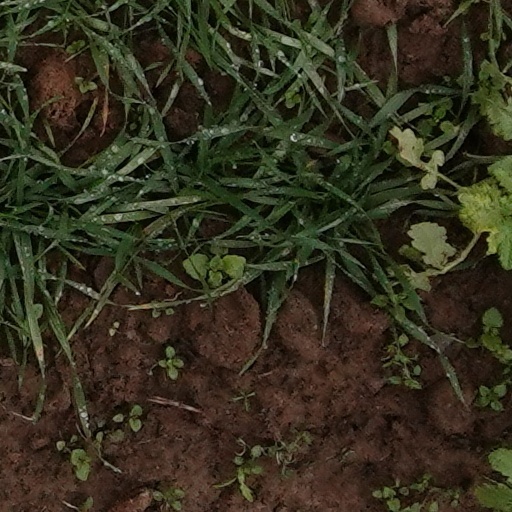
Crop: wheat